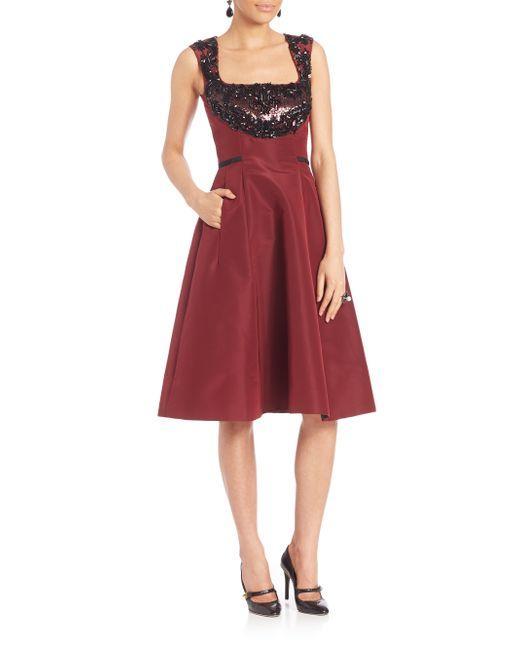
Modisches rotes Party-ärmelloses Kleid für Damen